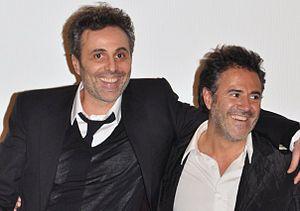
Gilbert Melki et José Garcia à l'avant-première du film Le Mac.
La Vérité si je mens ! 3 est un film français réalisé par Thomas Gilou, tourné en 2010 et sorti en 2012.